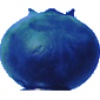
Label: Huckleberry 1